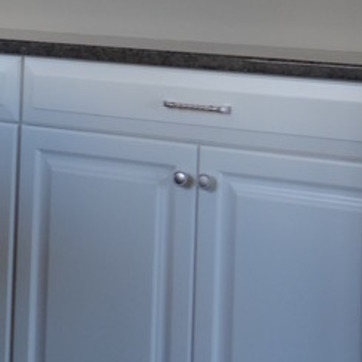
Material: metal